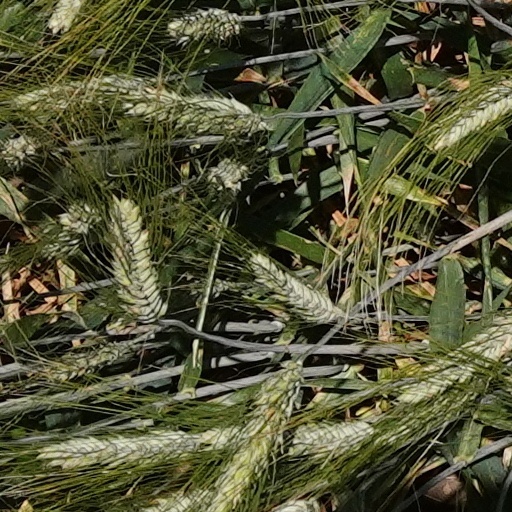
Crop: wheat